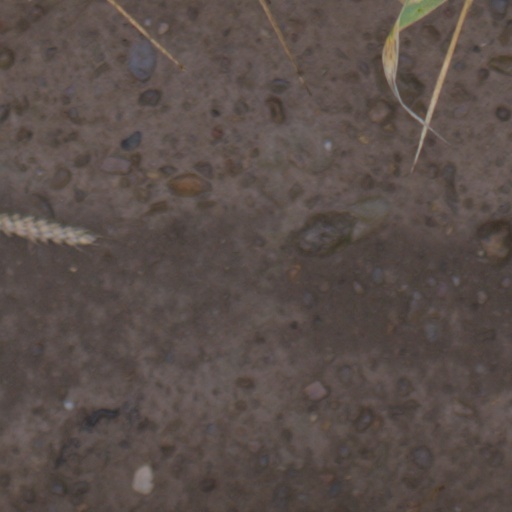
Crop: wheat